Col du Corbier

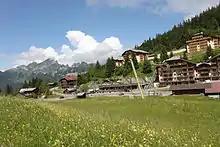
View of the Col du Corbier with "Chez Michel and Mado" June 2013

On 17 February 2007 the resort Col du Corbier / Drouzin-le-Mont celebrated its fortieth anniversary (1966 - 2006).